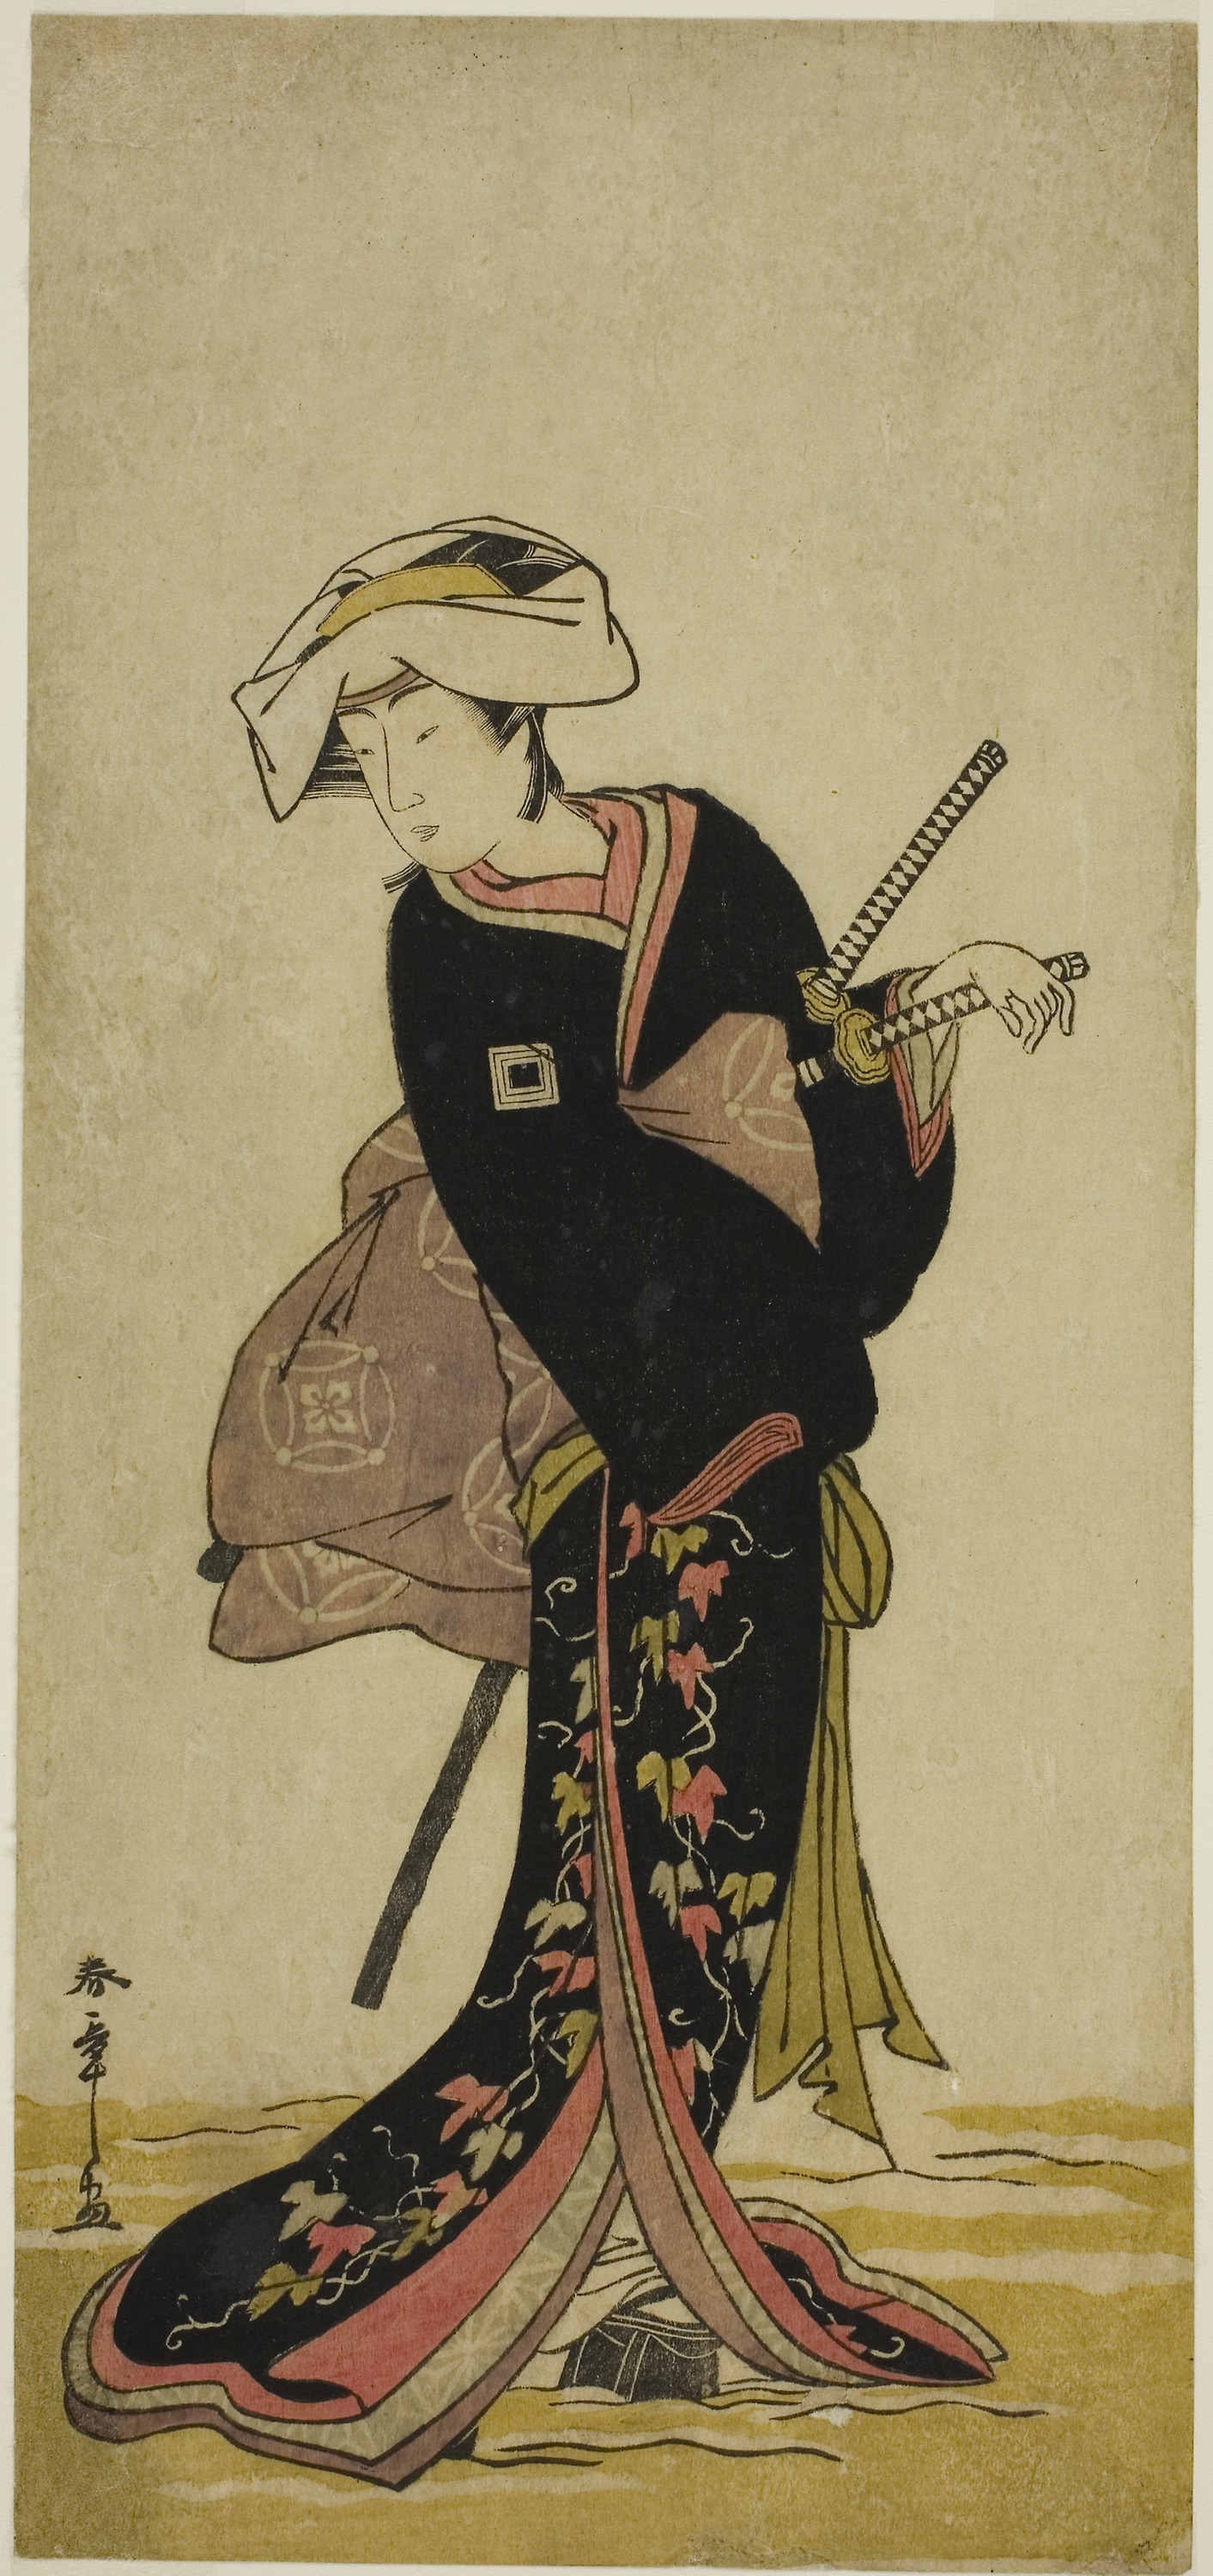
woman, art, illustration, costume design